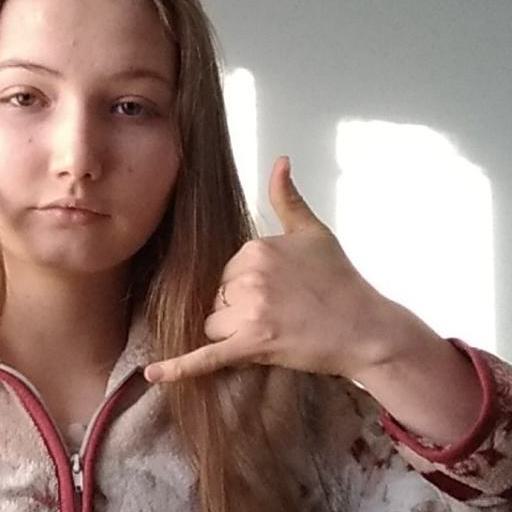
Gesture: call